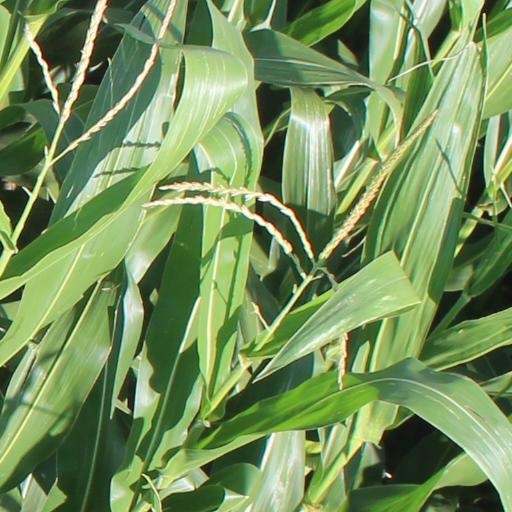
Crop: maize; corn